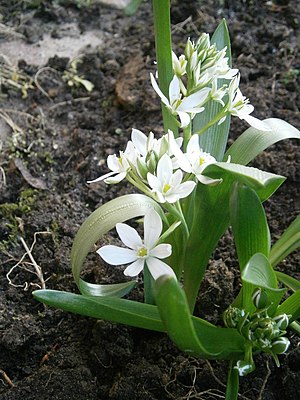
Småbladet fuglemælk
Småbladet fuglemælk (Ornithogalum oligophyllum)